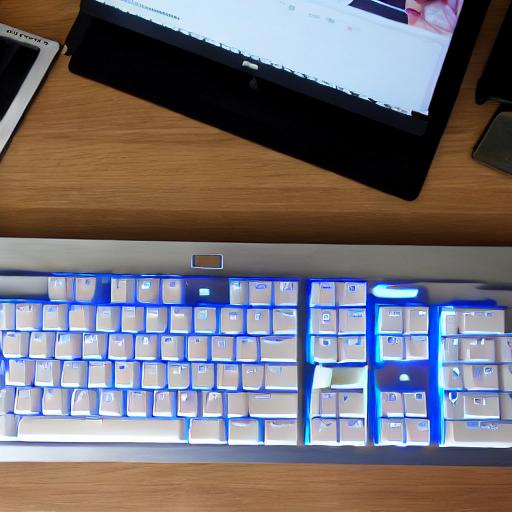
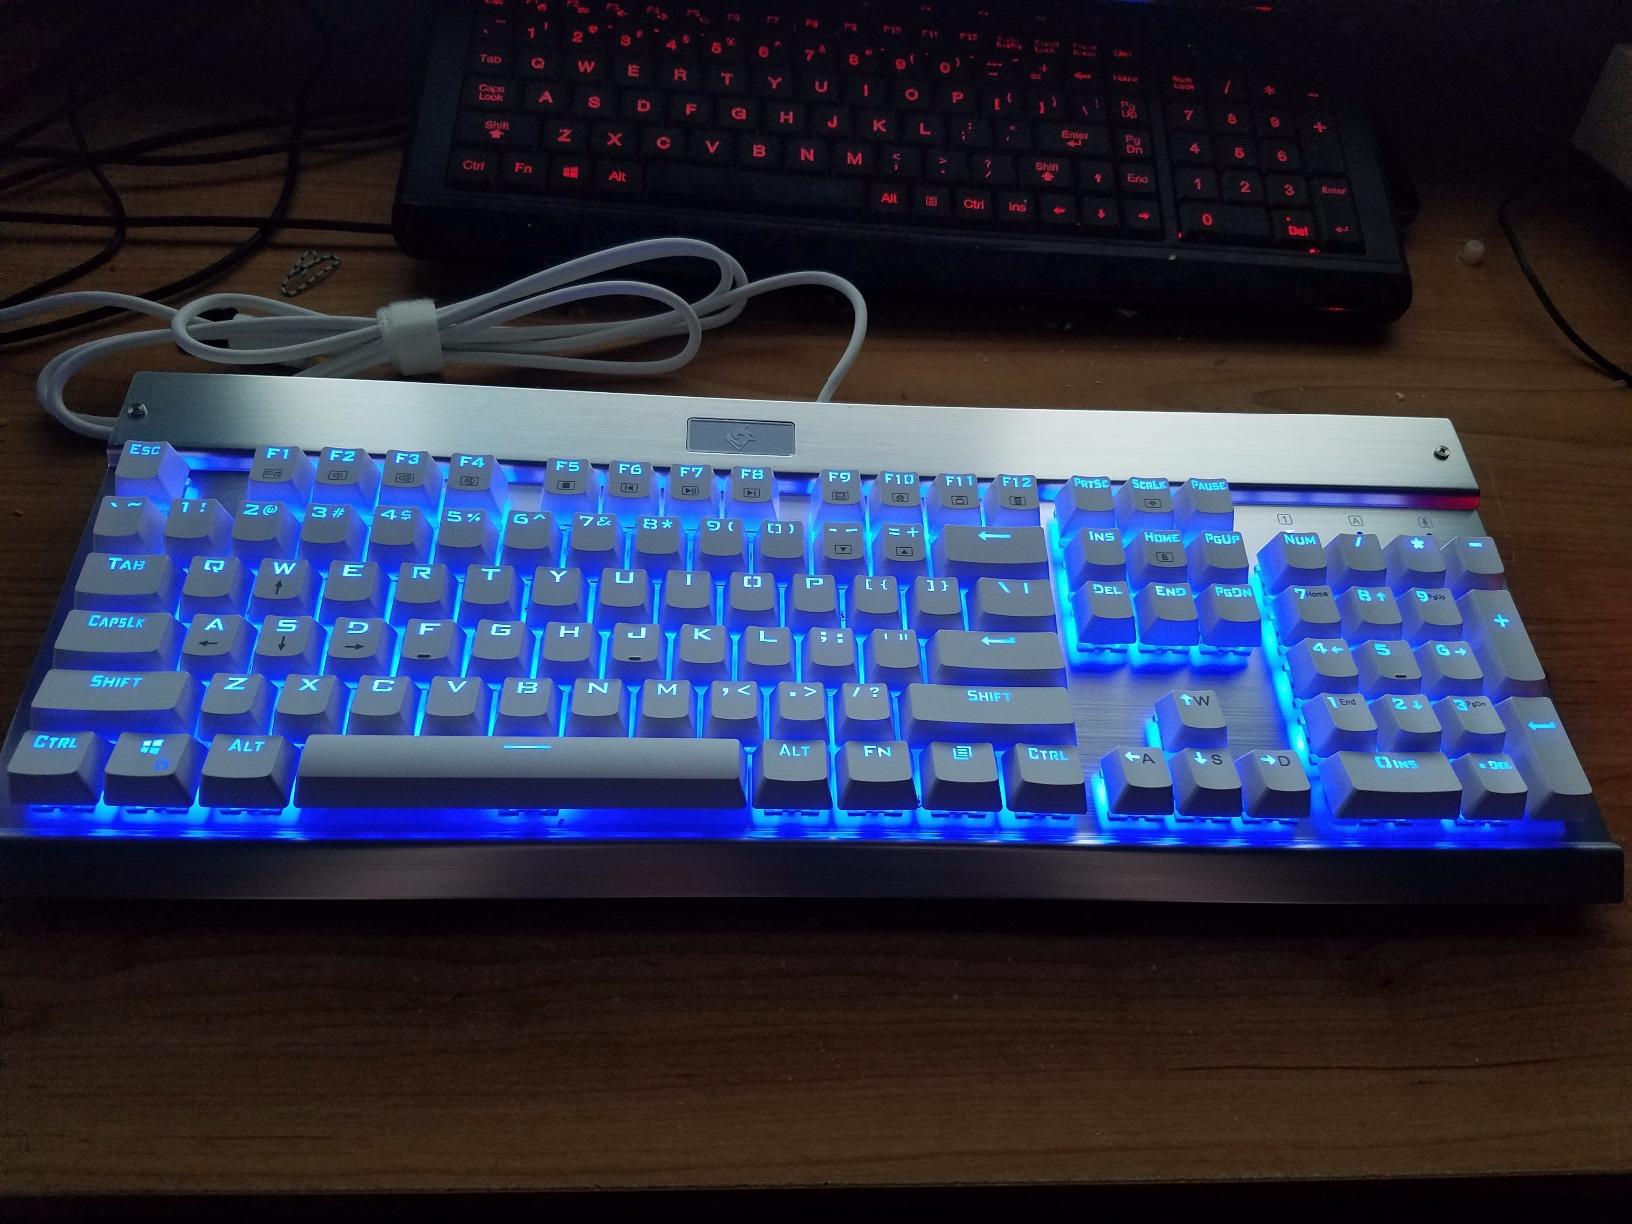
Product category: keyboard
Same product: no